Ludwig Boltzmann

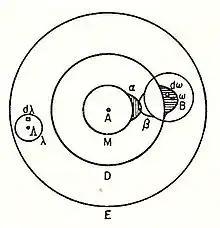
Boltzmann's 1898 I molecule diagram showing atomic "sensitive region" (α, β) overlap

Most chemists, since the discoveries of John Dalton in 1808, and James Clerk Maxwell in Scotland and Josiah Willard Gibbs in the United States, shared Boltzmann's belief in atoms and molecules, but much of the physics establishment did not share this belief until decades later. Boltzmann had a long-running dispute with the editor of the preeminent German physics journal of his day, who refused to let Boltzmann refer to atoms and molecules as anything other than convenient theoretical constructs. Only a couple of years after Boltzmann's death, Perrin's studies of colloidal suspensions (1908–1909), based on Einstein's theoretical studies of 1905, confirmed the values of the Avogadro constant and the Boltzmann constant, convincing the world that the tiny particles really exist.